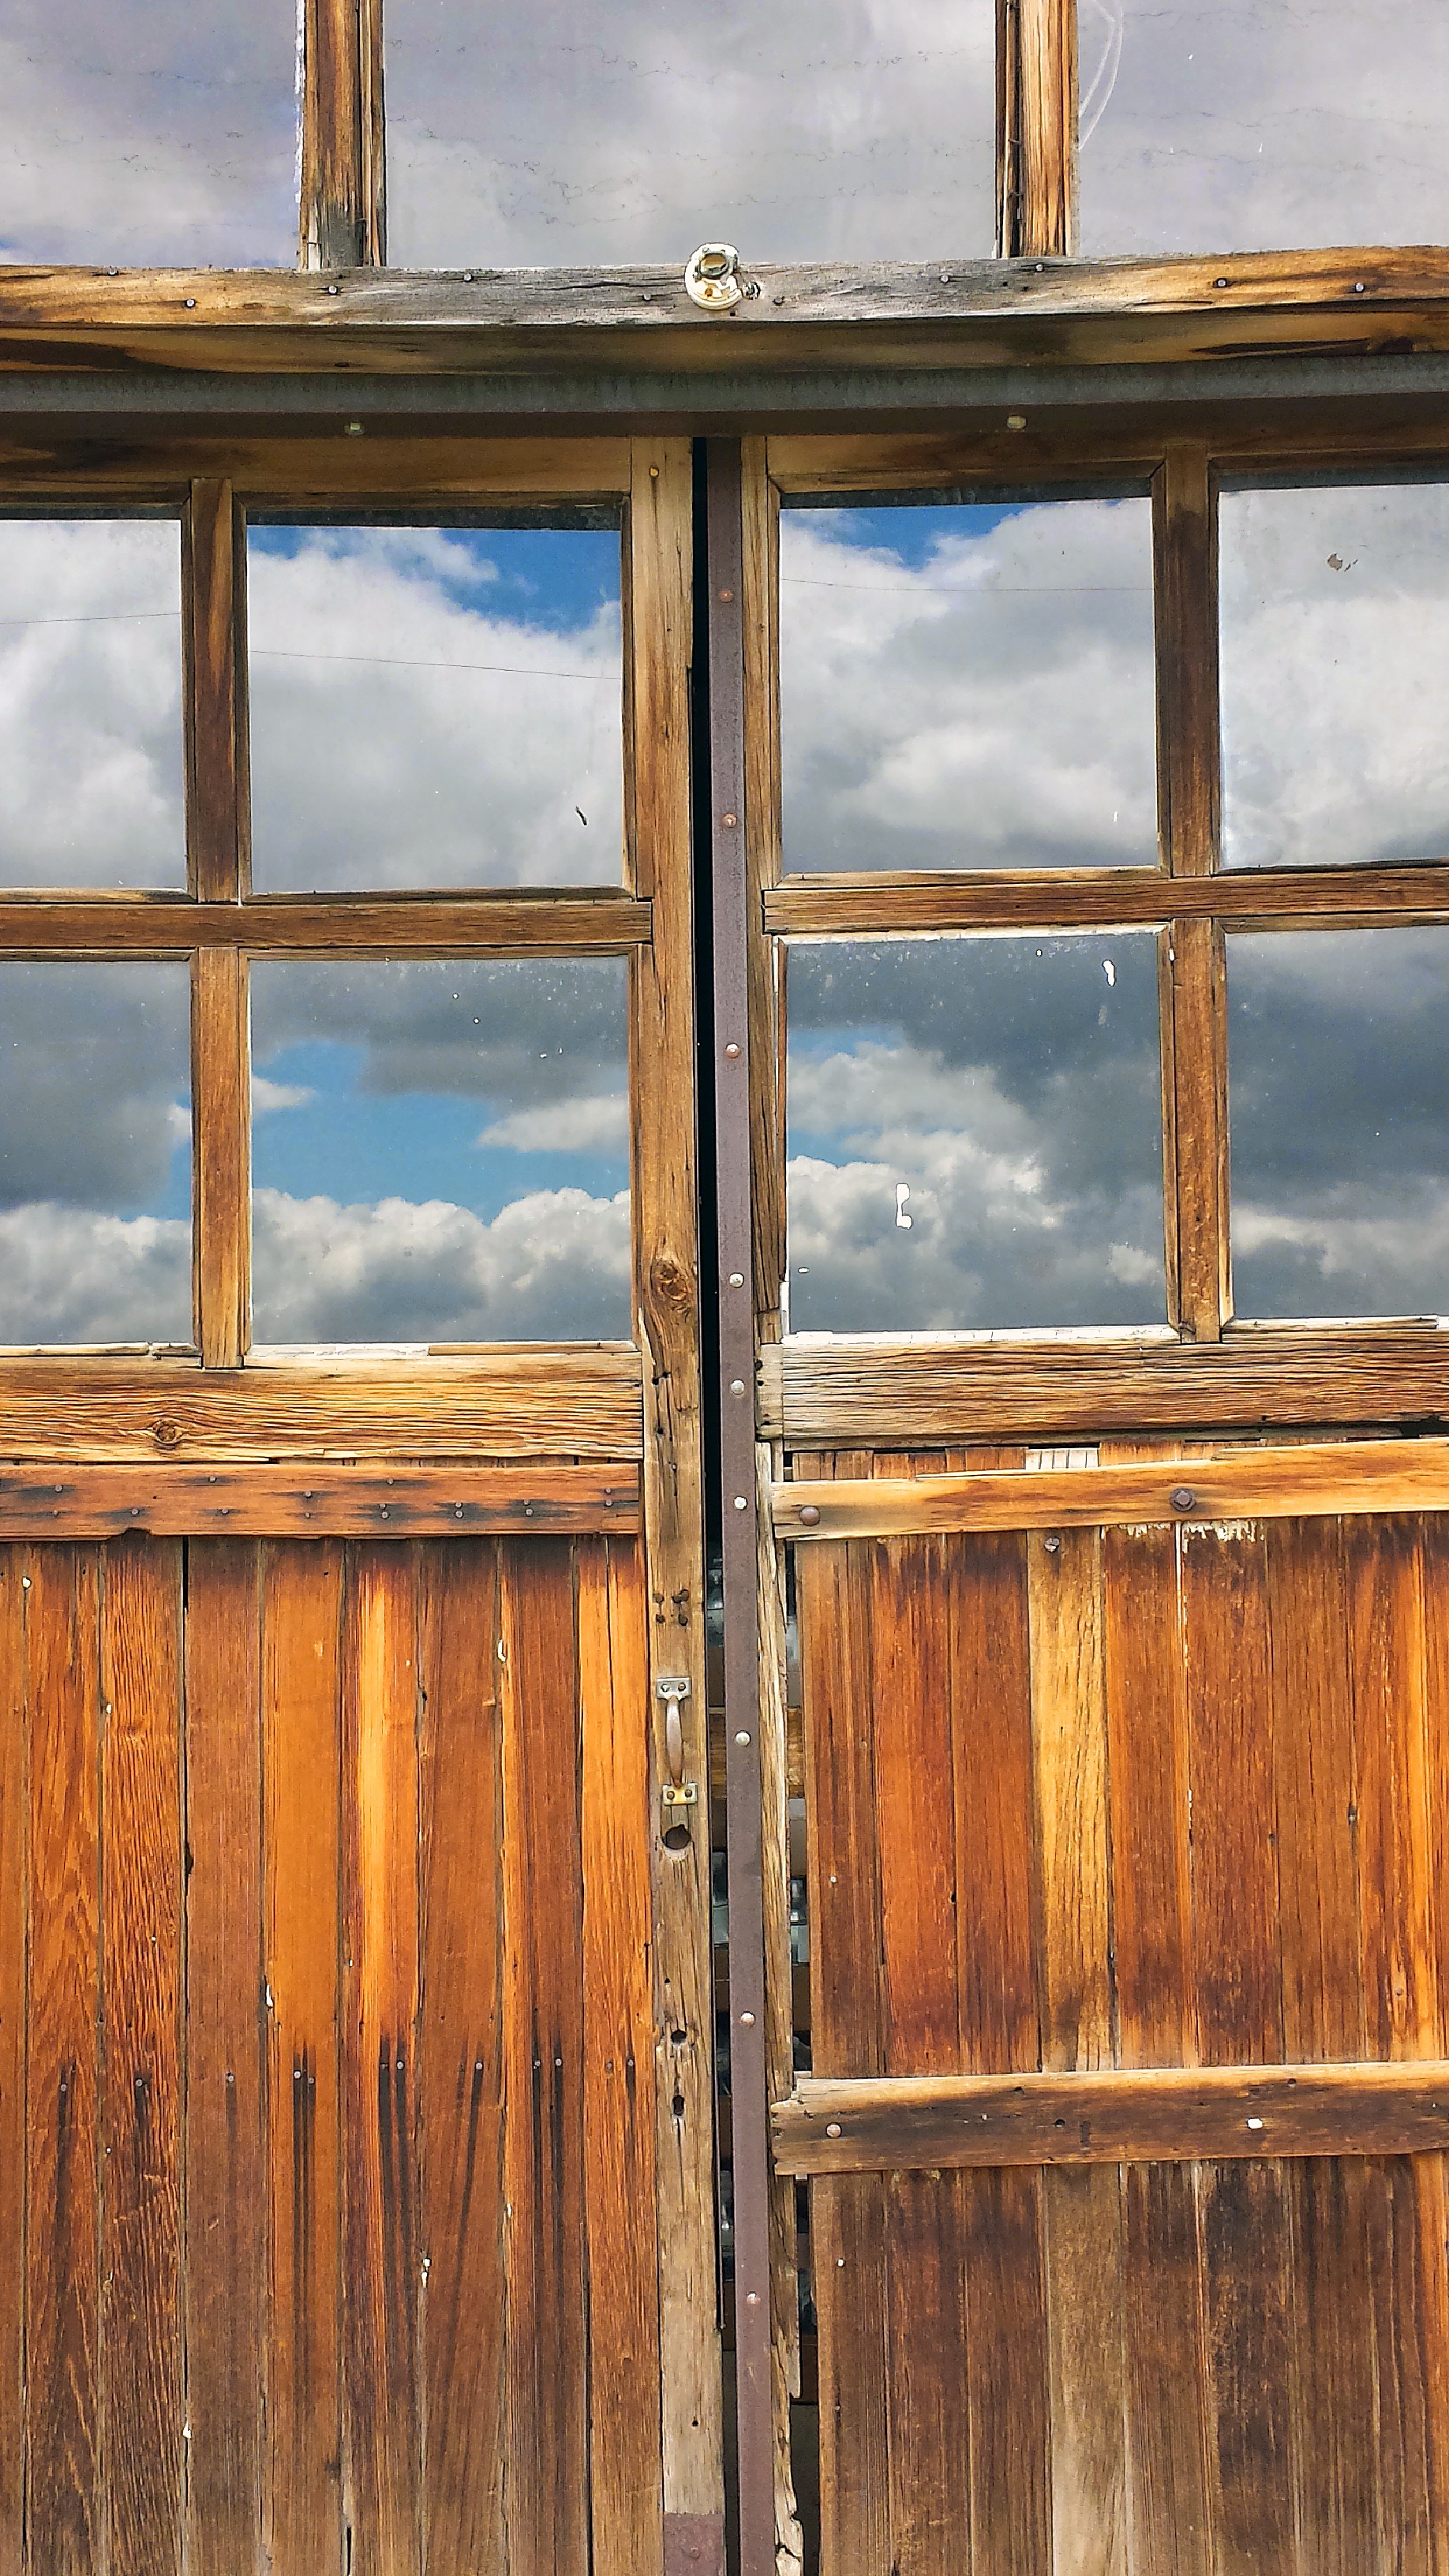
table, wood, antique, house, window, home, furniture, room, door, hardwood, wood stain, cabinetry